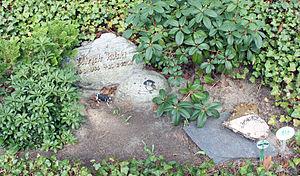
Ulrich Roski, né le 4 mars 1944 à Prüm en Rhénanie et mort le 20 février 2003 à Berlin, est un auteur-compositeur interprète allemand qui connut ses plus grands succès dans les années 1970.